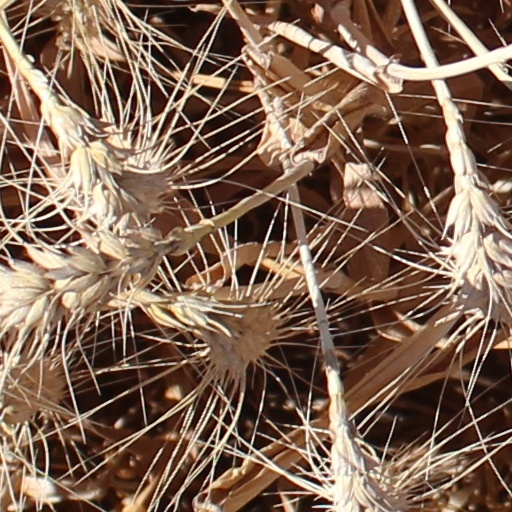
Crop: wheat